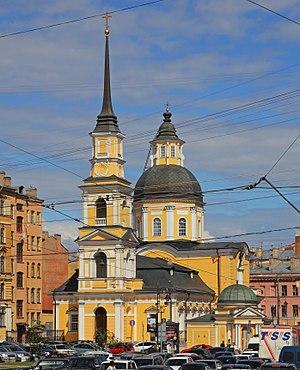
La rue Mokhovaïa est une voie de Saint-Pétersbourg en Russie.
Mikhaïl Zemtsov est un architecte russe représentant du baroque pétrovien.